Ovarian germ cell tumors

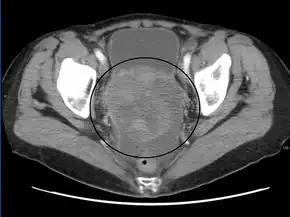
A CT scan shows a solid mass in the pelvis in stage I without yet established blood vessels and septa

Choriocarcinomas are exceptionally rare which account for 2.1%-3.4% of all OGCTs. Under gross examination, the syncytiotrophoblast cells are aligned in a plexiform arrangement with the mononucleated cytotrophoblast cells surrounding the foci of the hemorrhage. Choriocarcinomas can be divided into gestational choriocarcinomas and non-gestational choriocarcinomas which have immunohistochemical differences.